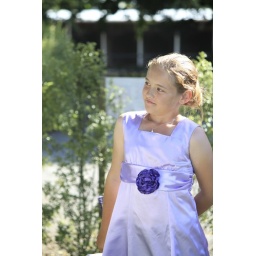
The lovely flower girl in the afternoon sun.